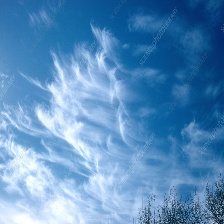
Cloud type: Cirrus